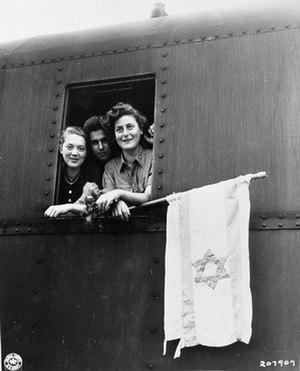
Le sionisme est le mouvement national du peuple juif visant à la création d'un foyer national juif – le rétablissement de l'autodétermination juive en Terre d'Israël. Le mouvement national juif apparaît principalement en Europe de l'Ouest et centrale au xixᵉ siècle, et aboutit à la création de l'État d'Israël en 1948.